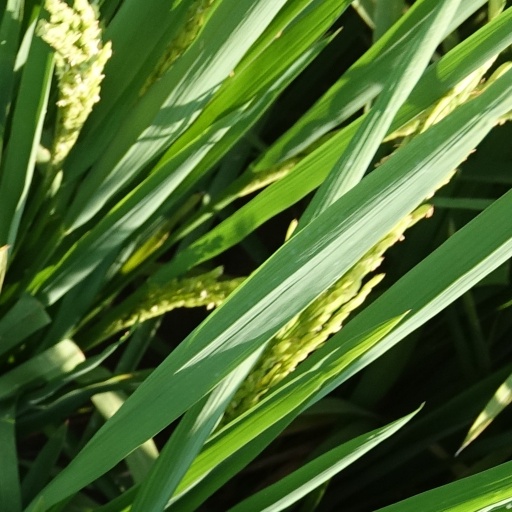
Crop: rice